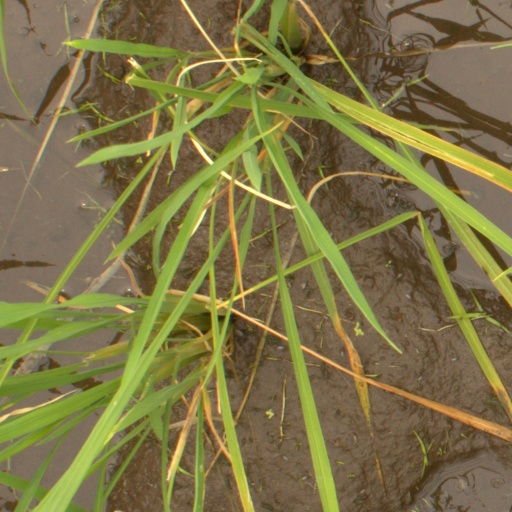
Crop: rice